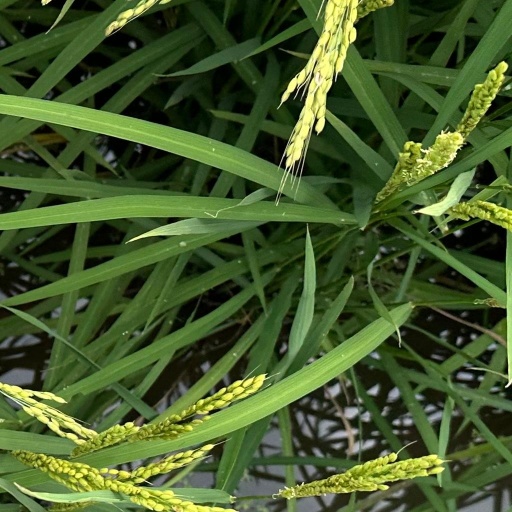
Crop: rice